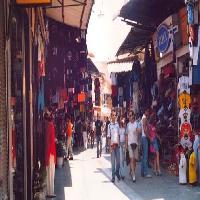
Weather: sun or clear